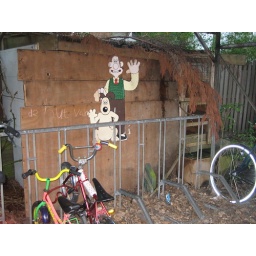
I've never seen kids play in here. But the orange cat sleeps here sometimes.